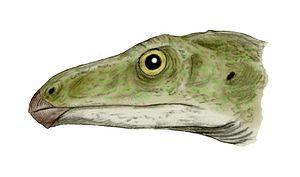
Shuvosaurus est un genre éteint de « reptiles » à bec de la famille des Shuvosauridae. Il a été trouvé dans les couches géologiques du Trias supérieur du sud des États-Unis.